Europasaurus

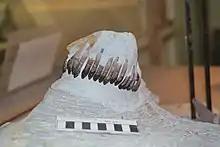
Teeth of the upper jaw

A single maxilla is present in the well-preserved material of "Europasaurus", DFMMh/FV 291.17. This maxilla has a long body, with two elongate processes, a nasal and a posterior process. There is only a weak lacrimal process, like in most sauropods except "Rapetosaurus". The nasal process is elongate and covers the anterior and ventral rim of the antorbital fenestra. This process extends about 120º from the horizontal tooth row. The base of the nasal process also forms the body of the lacrimal process, and at their divergence is the antorbital fenestra, similar in shape to those of "Camarasaurus", "Euhelopus", "Abydosaurus" and "Giraffatitan", but about 1/2 taller proportionally. The pre-antorbital fenestra, a small opening in front of or beneath the antorbital opening, is well developed in taxa like "Diplodocus" and "Tapuiasaurus", is nearly absent, like in "Camarasaurus" and "Euhelopus". There were about 12–13 total teeth in the maxilla of "Europasaurus", fewer than in more basal taxa (16 teeth in "Jobaria" and 14–25 in "Atlasaurus"), but falling within the range of variation in Brachiosauridae (15 in "Brachiosaurus" to 10 in "Abydosaurus"). All of the unworn teeth preserved display up to four small denticles on their mesial edges. A small amount of the posterior tooth crowns are slightly twisted (~15º), but much less than in brachiosaurids (30–45º).